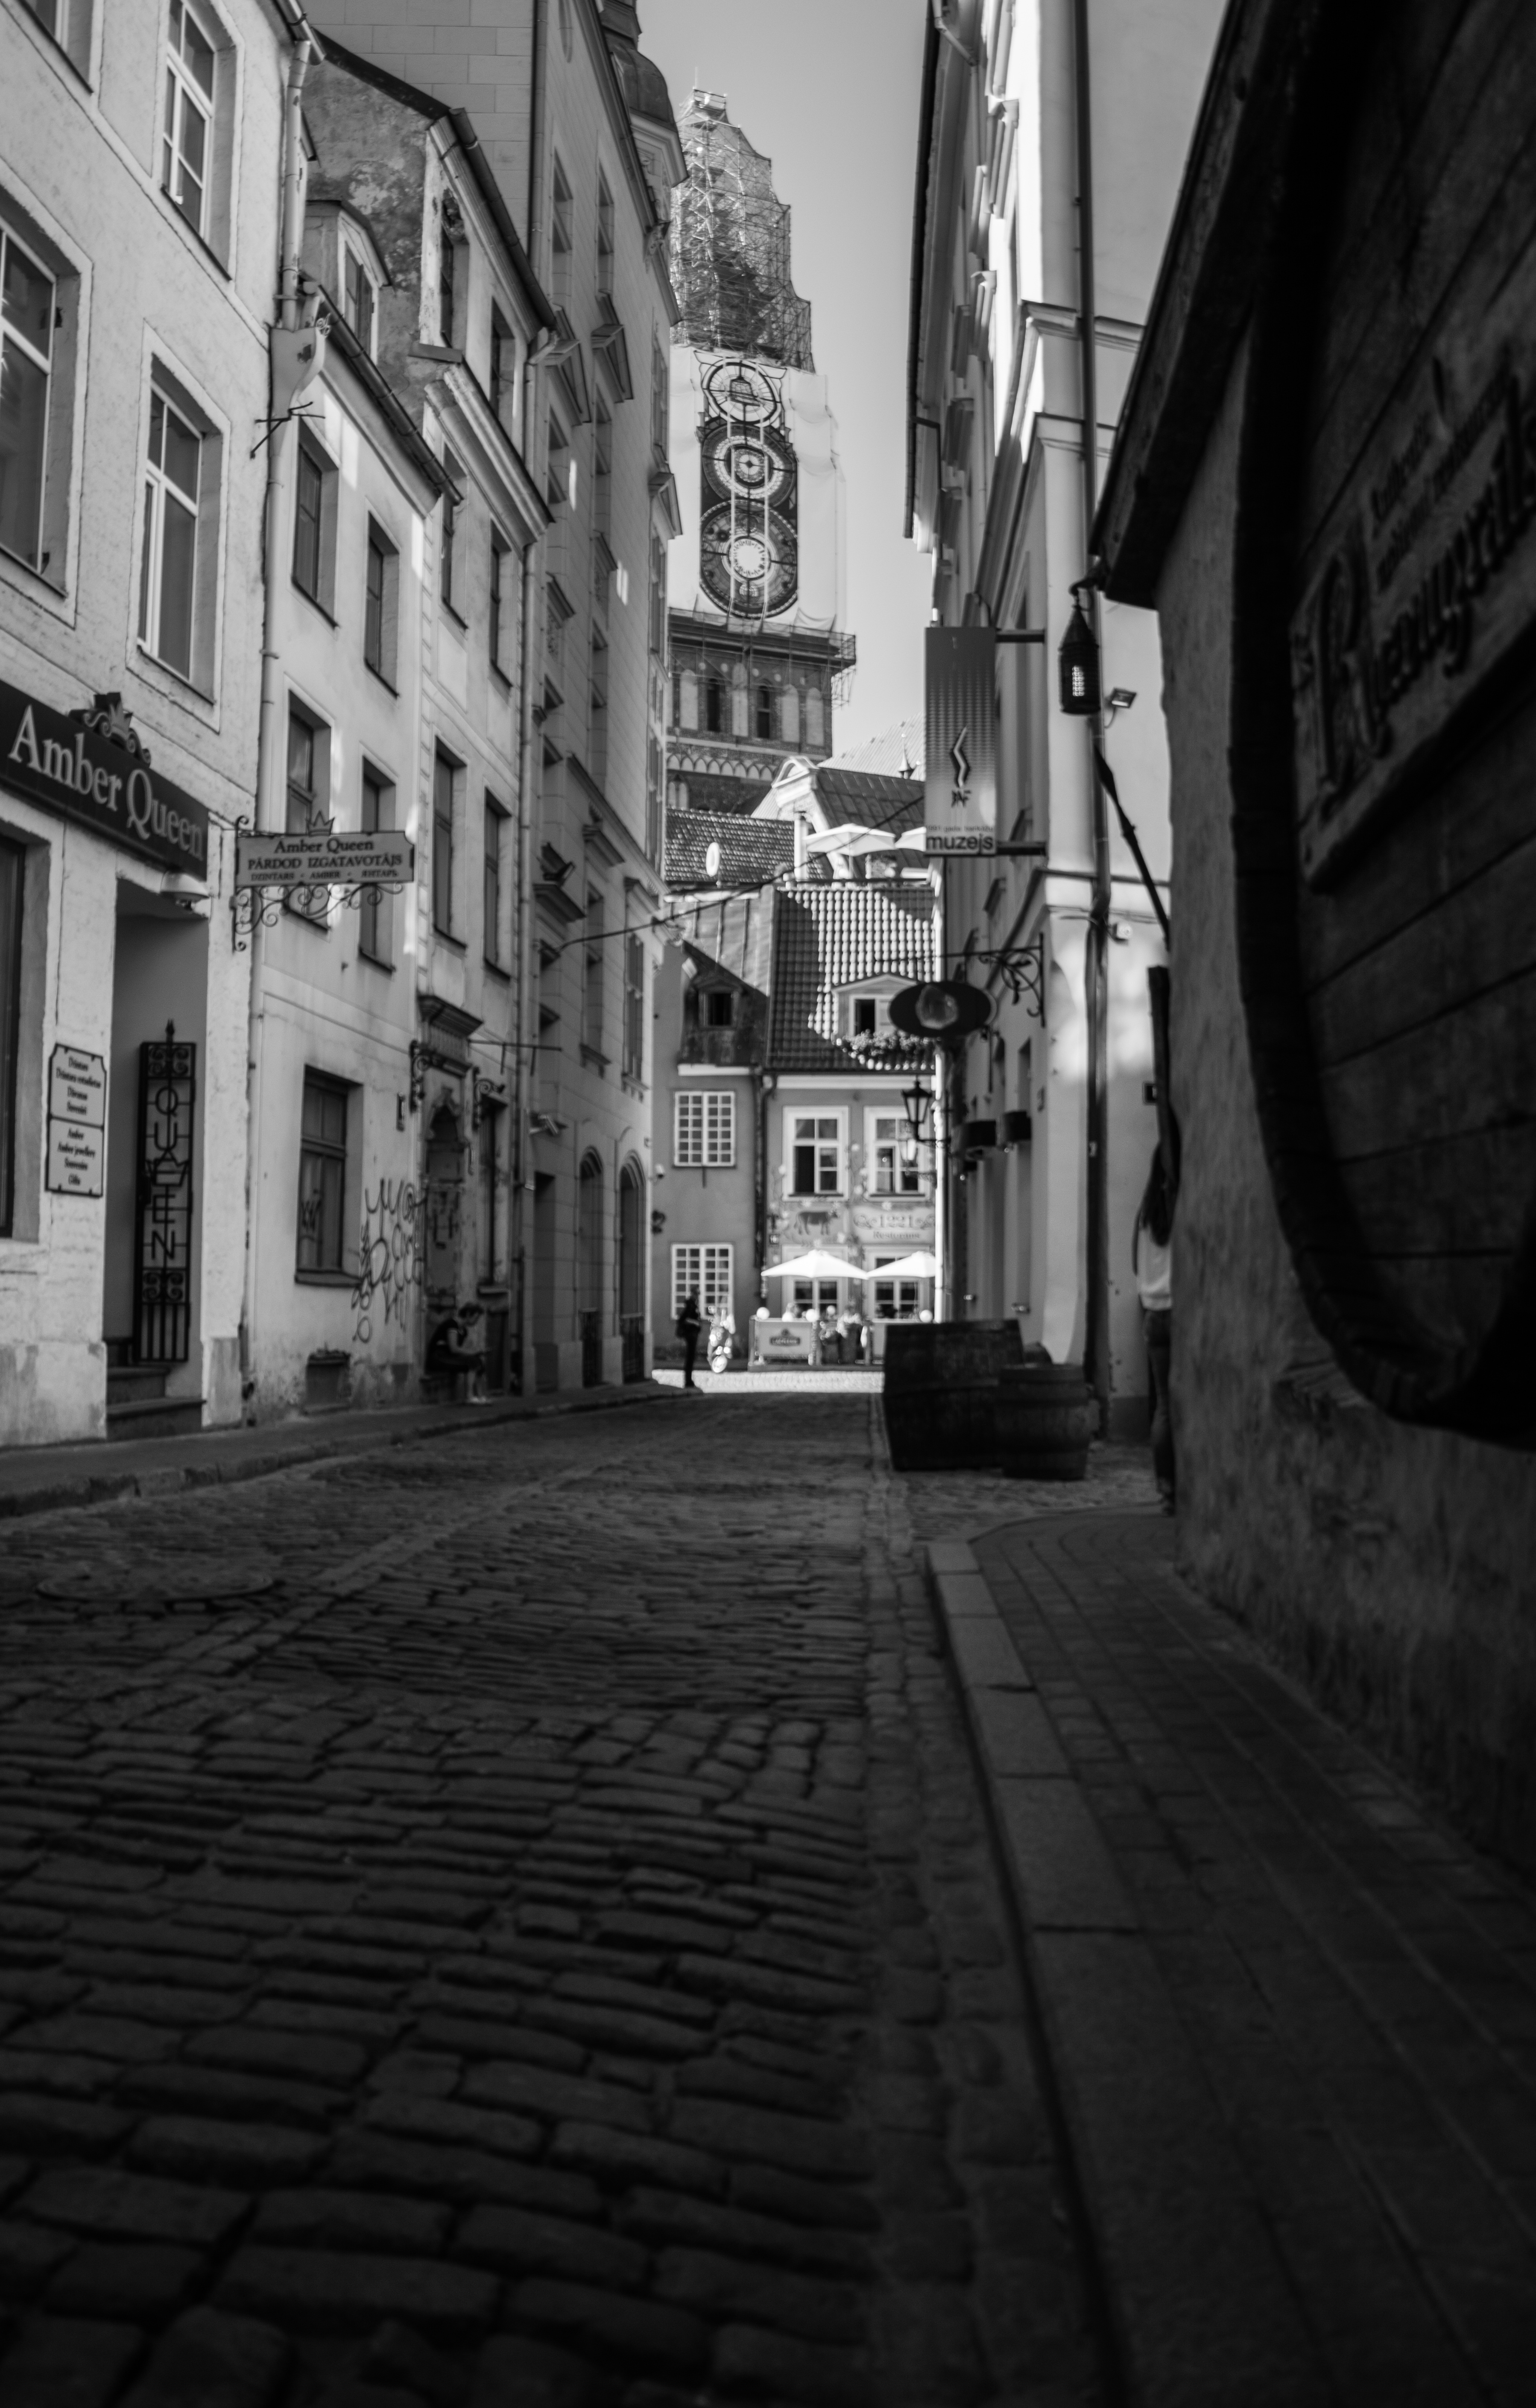
black and white, road, white, street, photography, alley, darkness, black, monochrome, lane, lighting, old town, infrastructure, snapshot, shape, historically, cobblestones, paving stones, riga, road surface, urban area, monochrome photography, old roads, cobblestone street